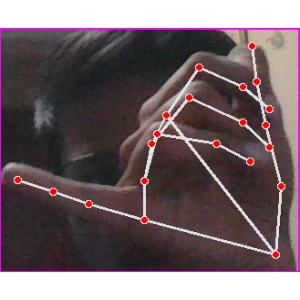
अक्षर: च